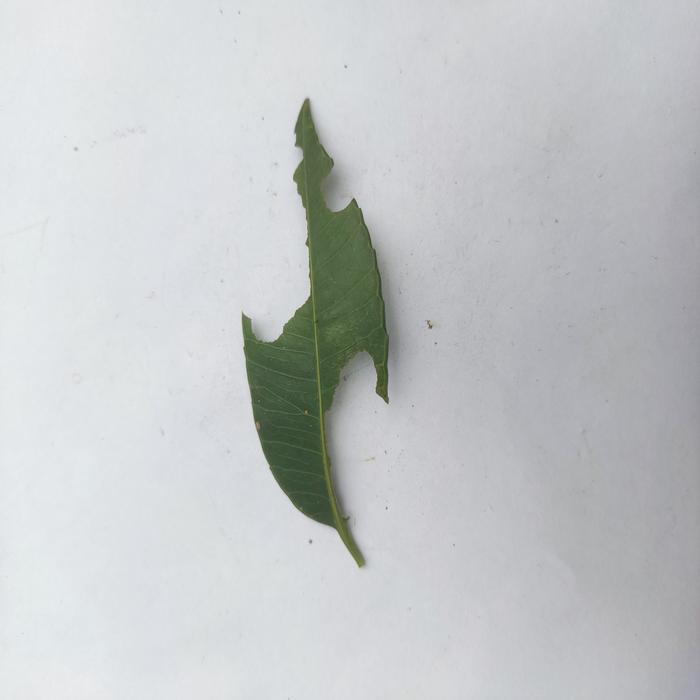
Crop: Hog Plum
Leaf condition: Caterpillars_Infestation